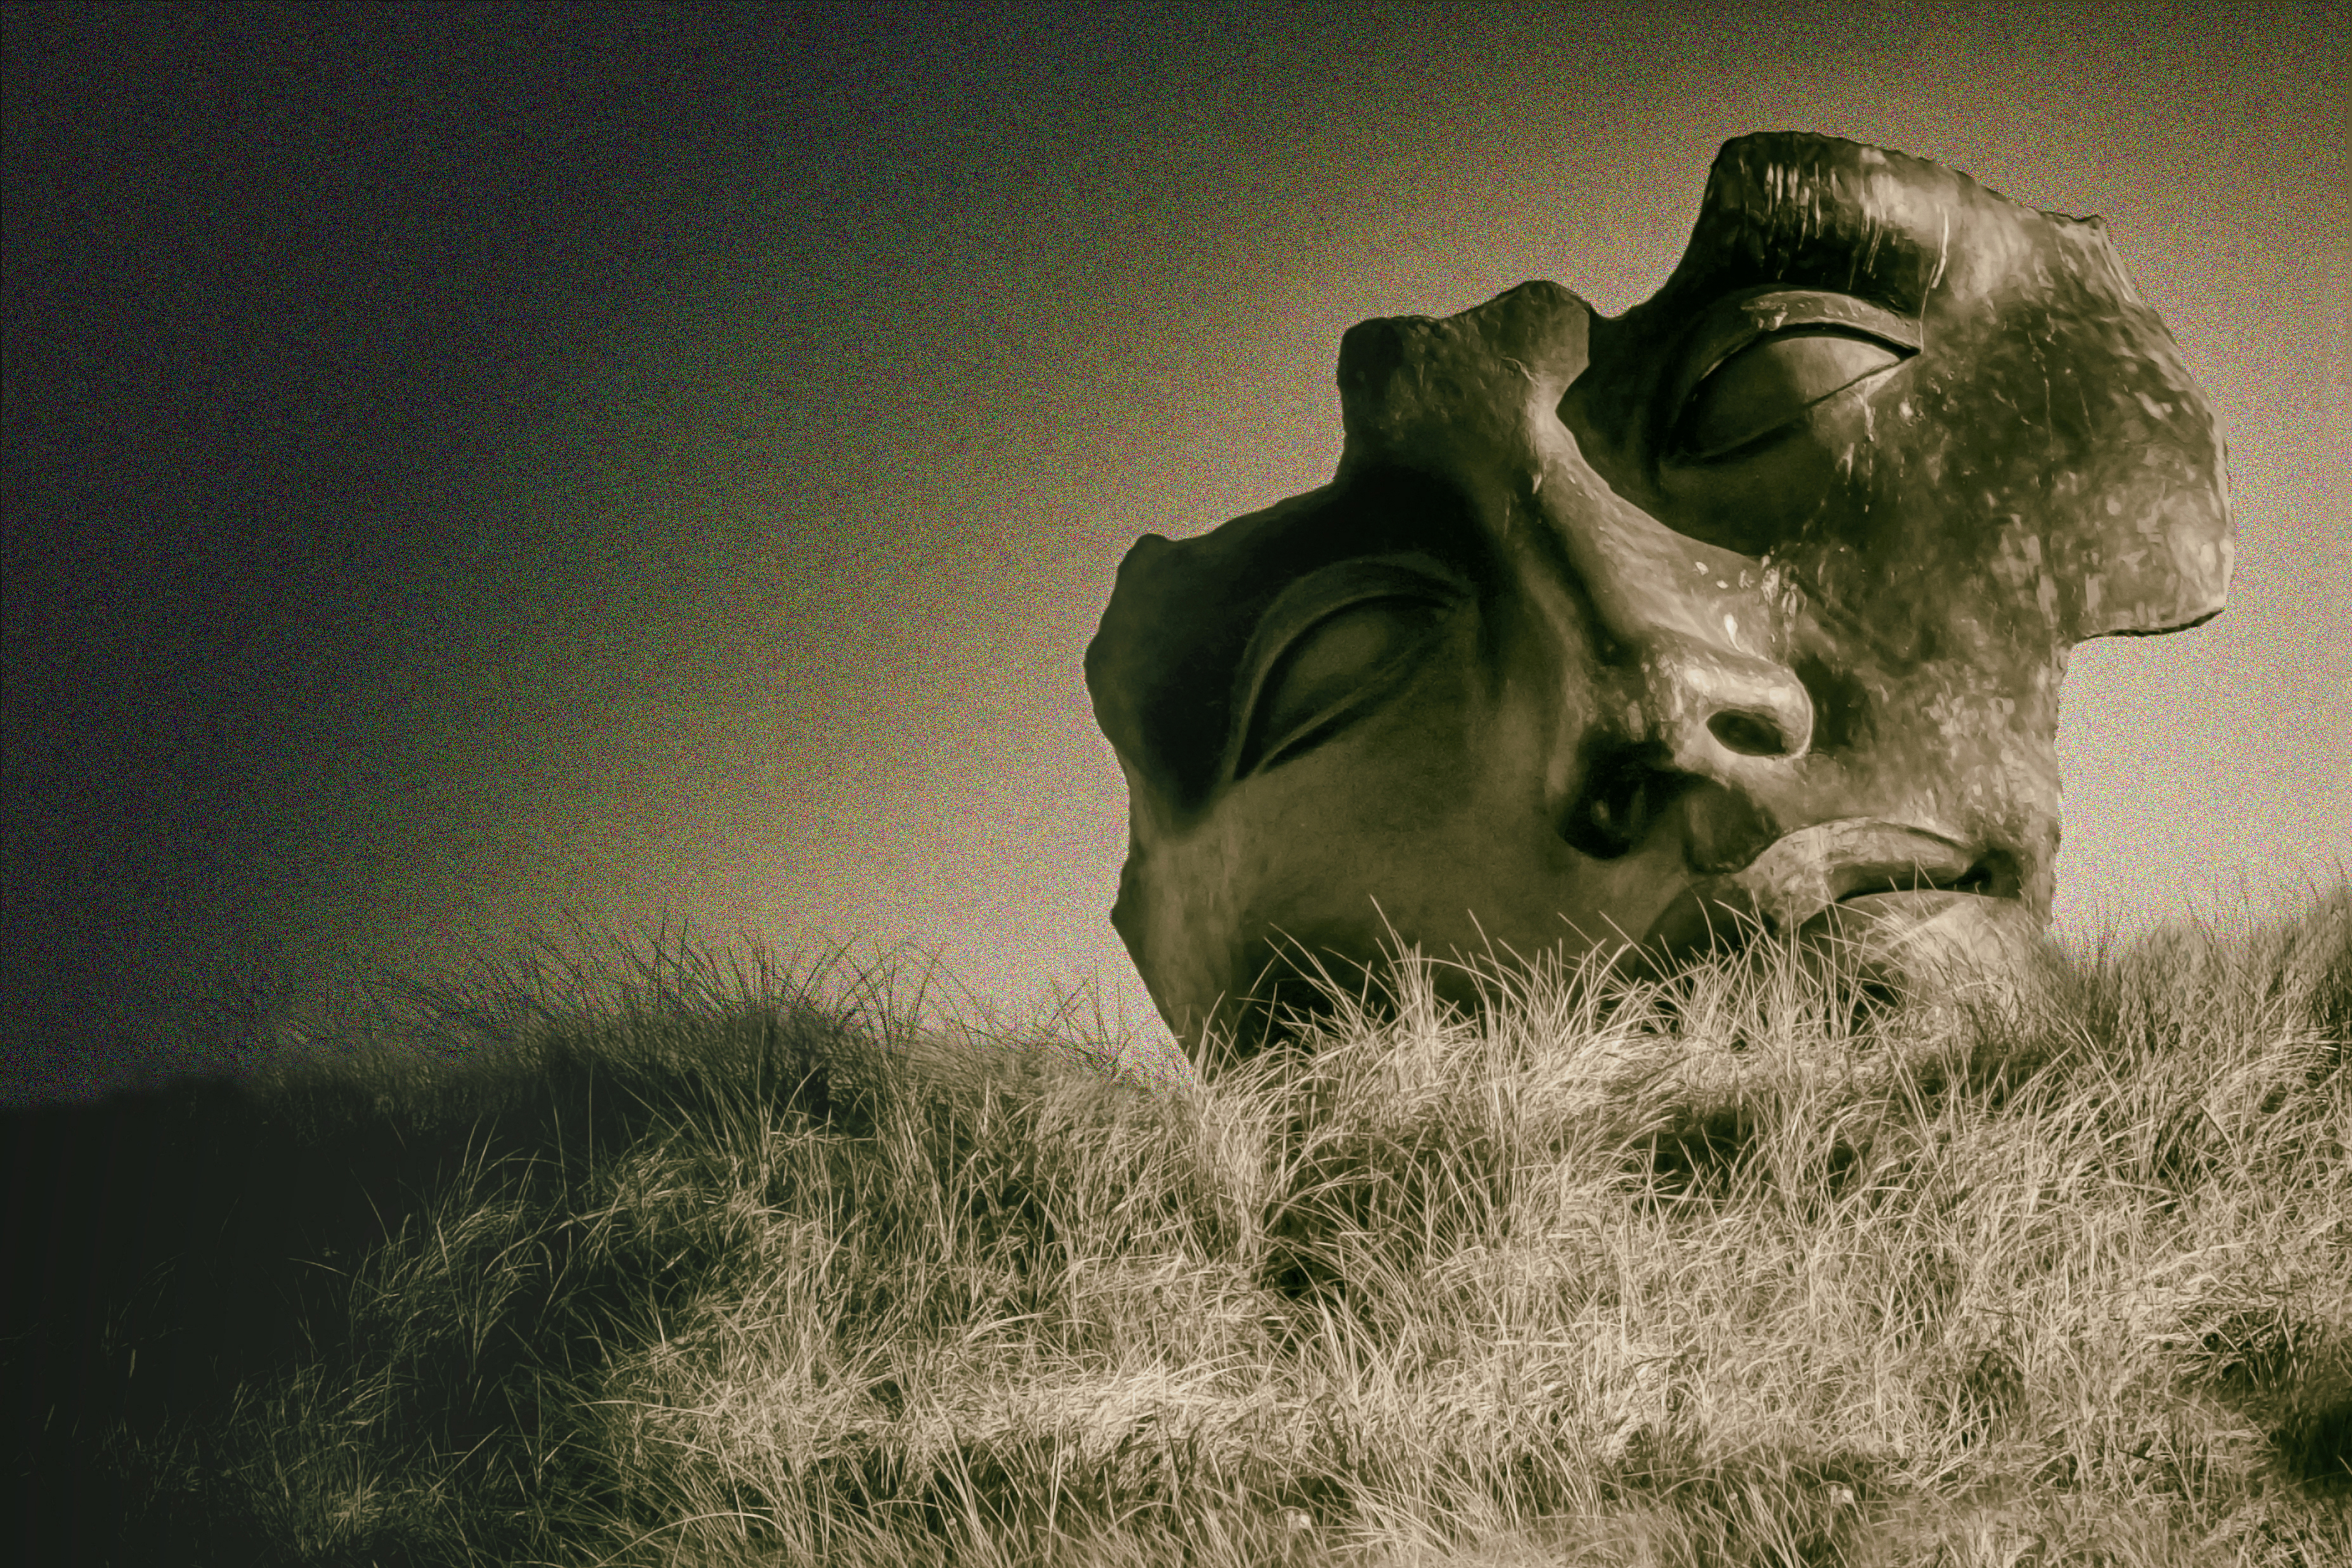
beach, grass, wildlife, mystery, museum, nikon, artwork, sculpture, art, holland, nederland, scheveningen, netherlands, dutch, head, outdoorphotography, curious, emotion, striking, paulvandevelde, pdvandevelde, padagudaloma, dordrecht, nederlandinfotos, pvdvfotografie, pdvandeveldedordrecht, nederlandsefotografie, dutchphotogaraphy, thehague, totallydutch, fotografienederland, hollandsefotografie, fotografieholland, intriguing, beeldenaanzee, igormitoraj, emotie, lightofthemoon, intrigerend, lucidinara